Chesty Bond

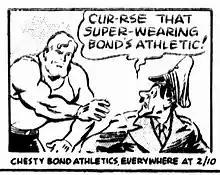
'Chesty Bond' confronts Adolf Hitler (from Sydney's "The Sun", 11 January 1945).

The central concept of the comic-strip was that Chesty Bond, with his characteristic jutting jaw and impressive physique, became a superhero while wearing his Bond's Athletic singlet. Miller's wartime strips incorporated patriotic messages and invited readers to contribute to civilian efforts such as buying War Savings Bonds. During the war-years Chesty Bond was often involved in encounters with the forces of Imperial Japan, including an encounter with General Tojo.